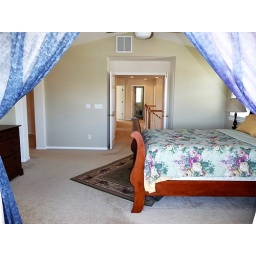
Master bedroom house for sale in Highlands Ranch CO